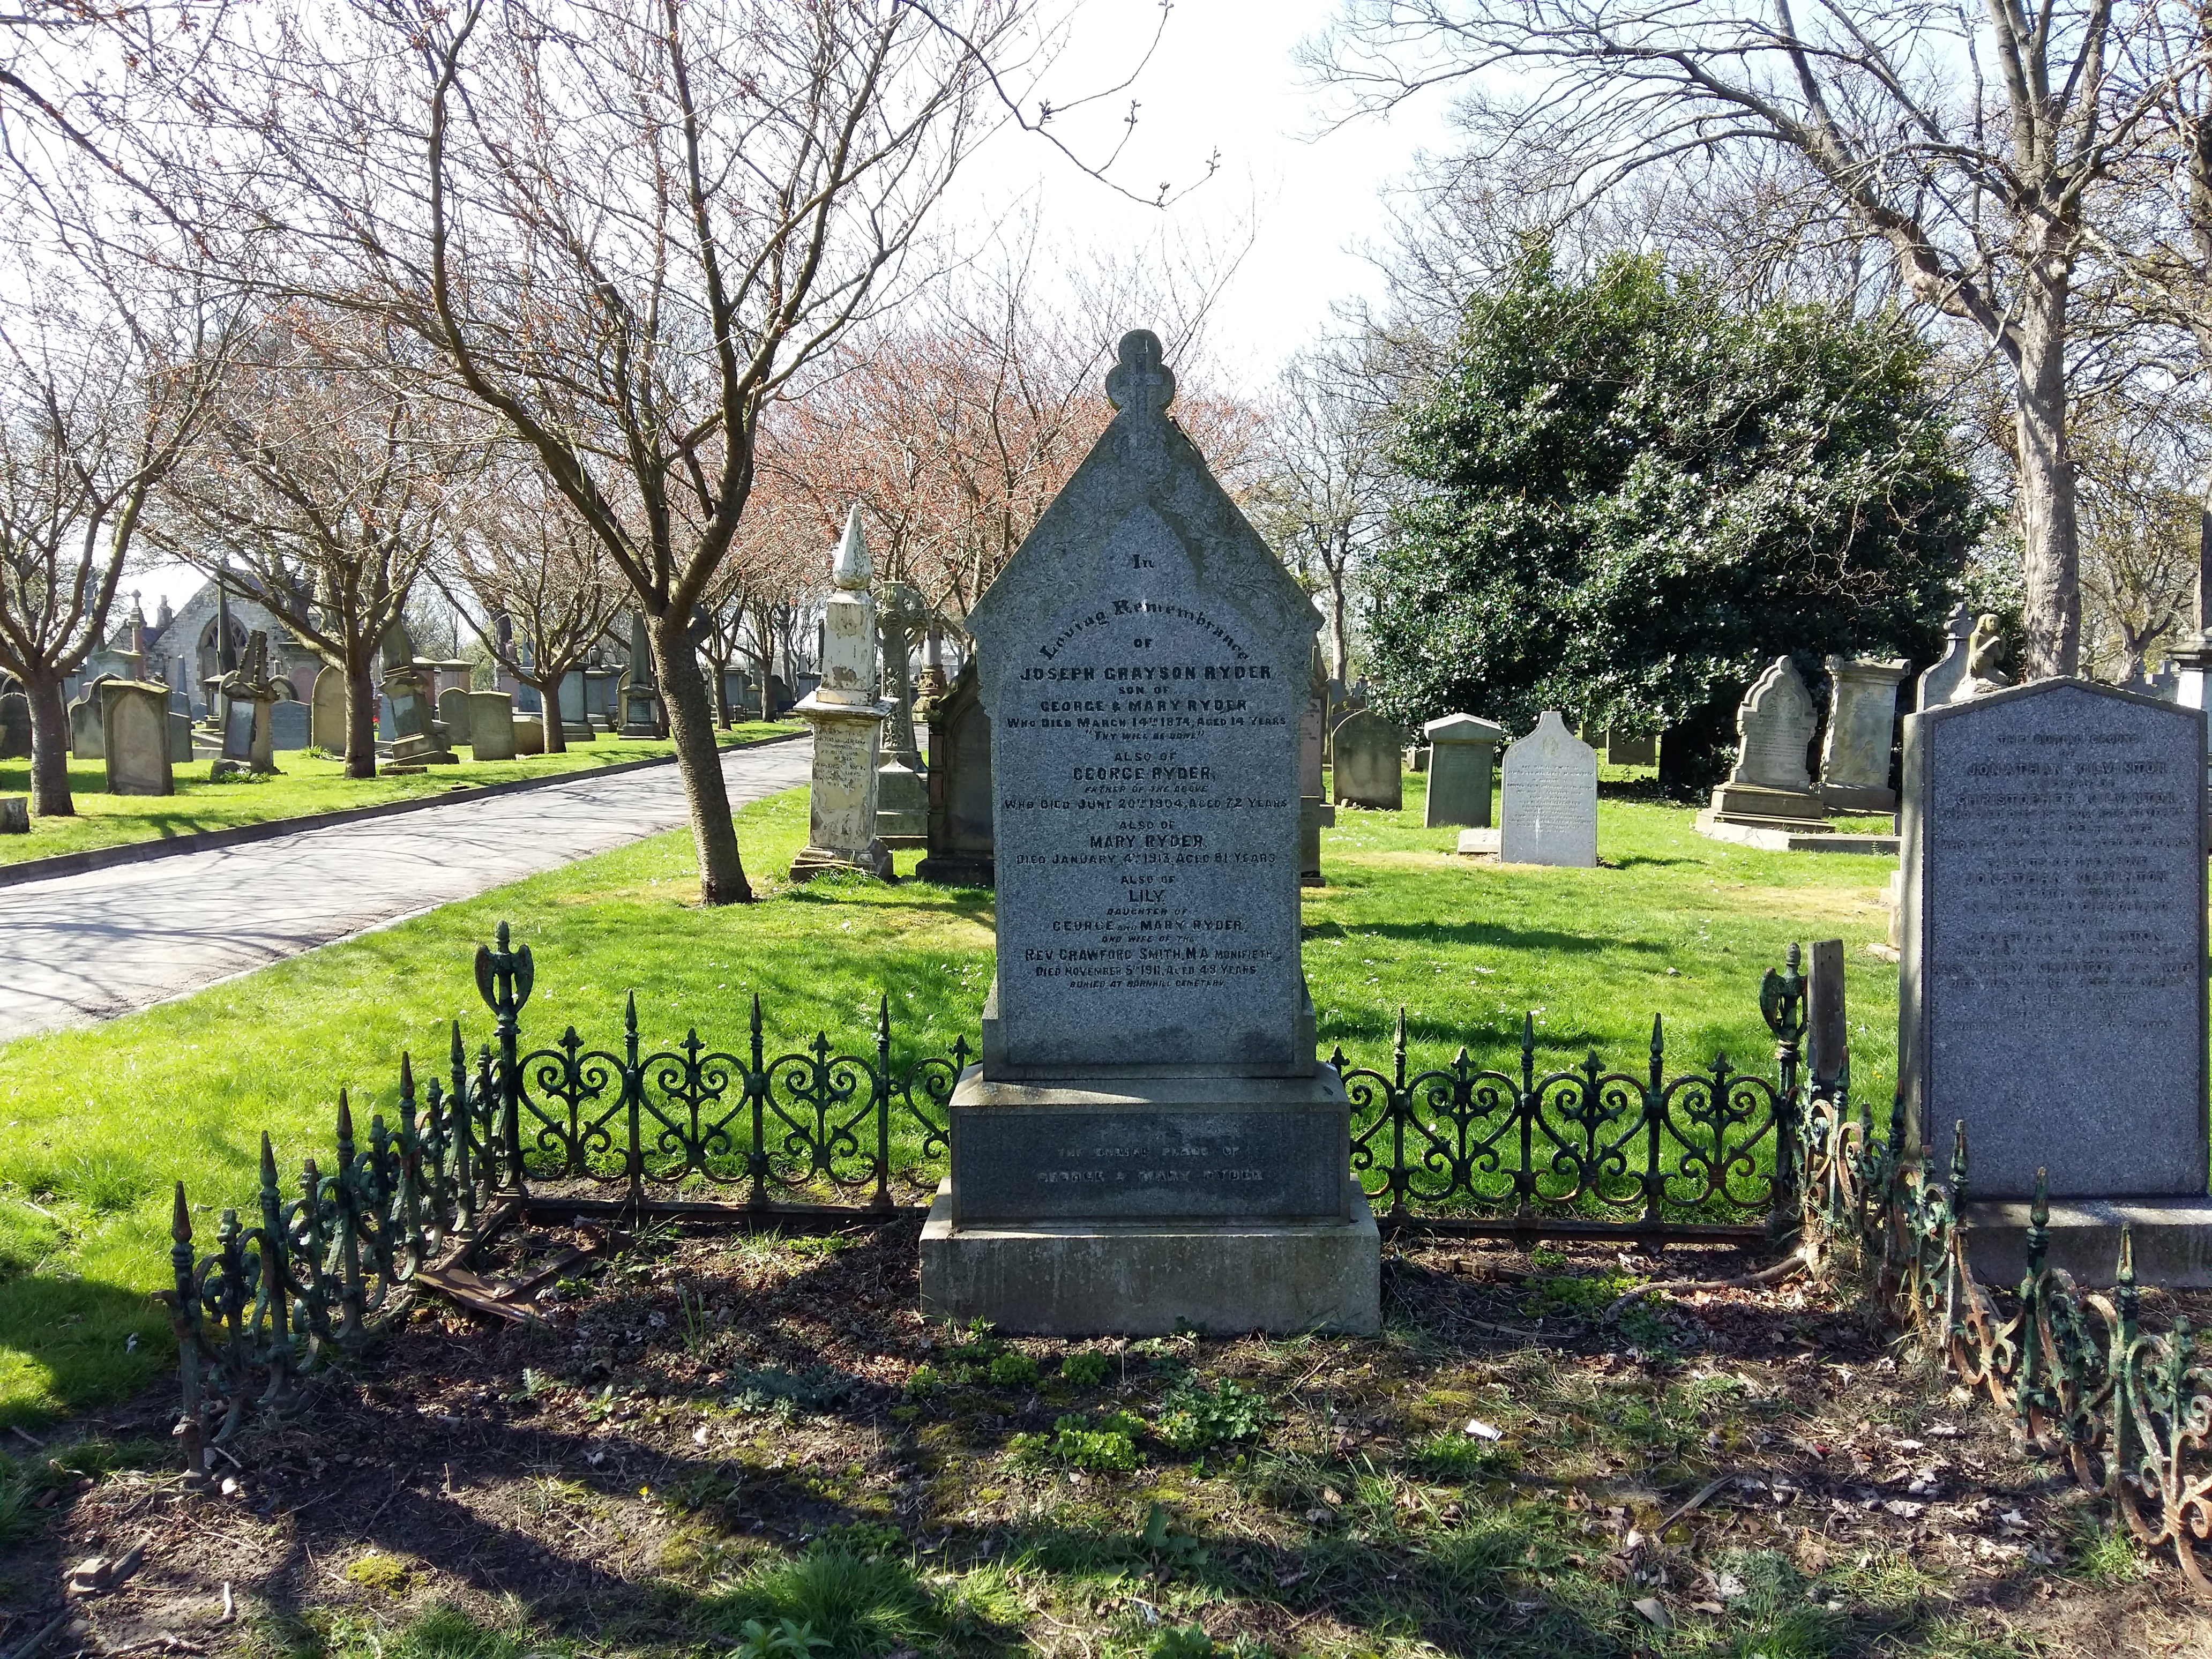
grass, old, stone, ancient, cross, cemetery, tombstone, death, gothic, outdoors, grave, memorial, graveyard, place, gravestone, headstone, bury, tomb, churchyard, funeral, burial, geographical feature